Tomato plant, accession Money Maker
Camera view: horizontal (90 deg, fisheye); turntable rotation: 330 degrees
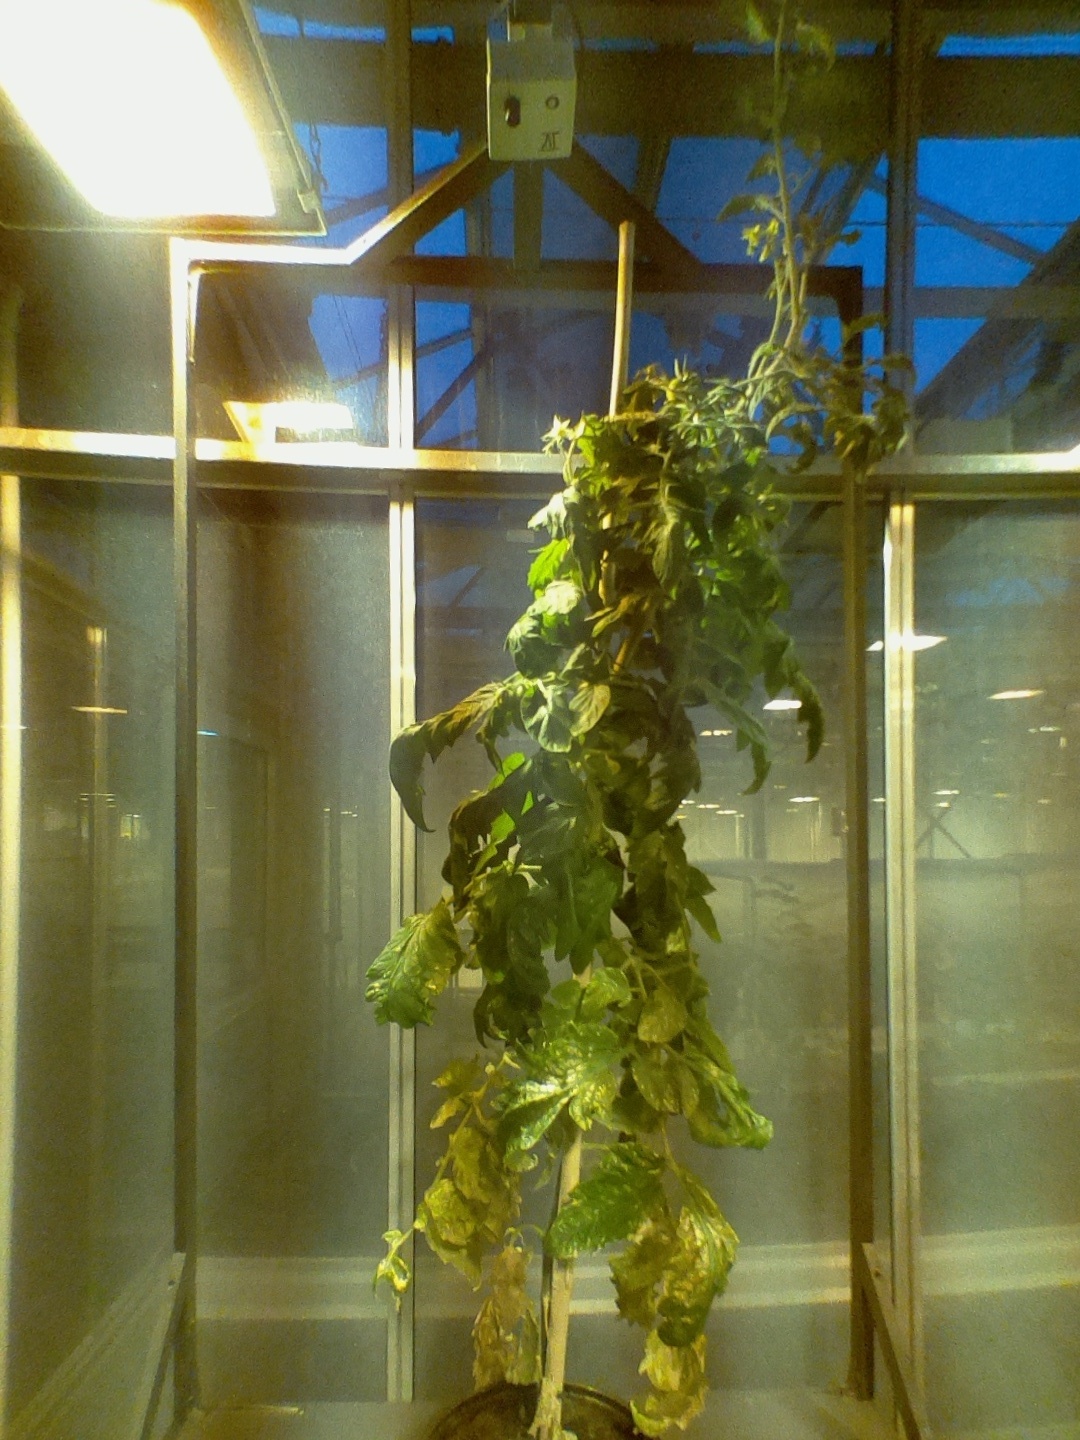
BBCH growth stage 71: 10%-20% of final fruit size